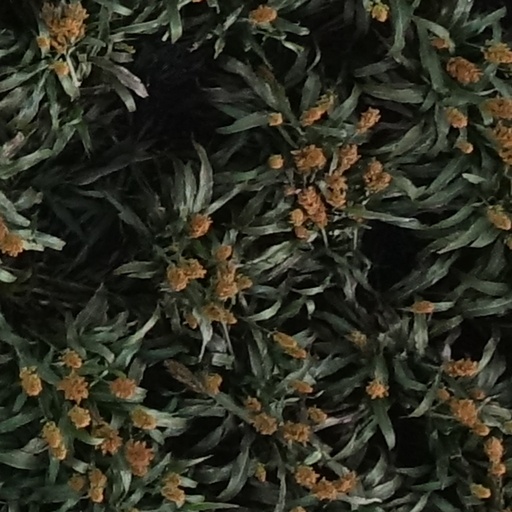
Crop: sorghum